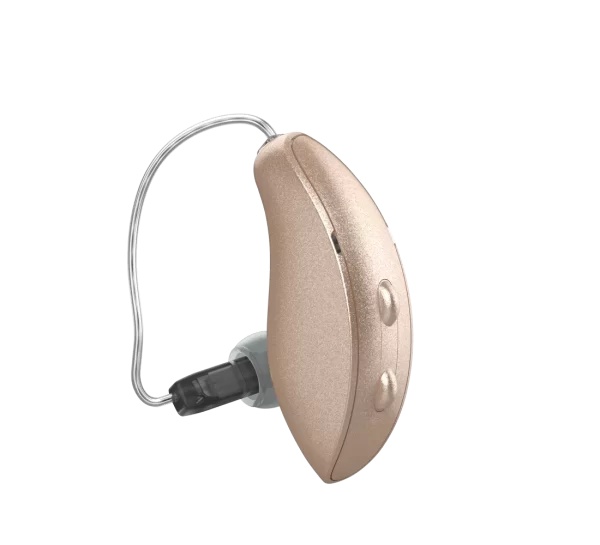
Starkey Genesis 20 AI
The Starkey Genesis AI 20 hearing aids offer an innovative mix of advanced sound processing, comfort, and convenience, harnessing Starkey’s AI technology to deliver clear, adaptive hearing in diverse environments. Positioned just below the flagship Genesis AI 24, the AI 20 model provides many of the key benefits of Starkey’s Genesis platform but with a focus on streamlined functionality at a more accessible level. Key Features: 1. Enhanced Sound Quality : • The Genesis AI 20 uses AI-powered sound processing to optimize clarity, especially in challenging auditory settings. The system automatically adapts to different environments, reducing background noise and enhancing speech, so conversations remain easy to follow. 2. Environmental Adaptation : • Automatically adjusts to various environments, from quiet spaces to busy, noisy locations, allowing users to enjoy natural sound quality without needing constant manual adjustments. 3. Personalized Listening : • The AI 20 model learns user preferences over time, creating a personalized listening profile based on frequent auditory settings and habits. • Users can customize settings through the mobile app, allowing for fine-tuning and personal adjustments. 4. Health Tracking and Fall Detection : • Like the Genesis AI 24, the AI 20 model includes health and wellness features, such as physical activity tracking and fall detection alerts, providing an extra layer of safety for users. • The fall alert system notifies selected contacts if a fall occurs, which is especially useful for those at a higher risk of accidents. 5. Rechargeable Option : • Available with a rechargeable battery option that provides extended use throughout the day on a single charge, making it convenient and environmentally friendly. • Paired with a portable charging case, the Genesis AI 20 ensures easy recharging and on-the-go power. 6. Bluetooth Connectivity : • Offers Bluetooth streaming for connecting with smartphones, TVs, and other compatible devices, enabling users to enjoy hands-free calling and direct audio streaming. • Supports both iOS and Android devices for wide compatibility. 7. Remote Tuning : • Allows for remote adjustments by an audiologist, meaning that users can have settings modified without an in-person clinic visit, adding flexibility to their care experience. While the Starkey Genesis AI 20 doesn’t include all the premium features of the Genesis AI 24, it delivers powerful AI-driven sound processing, essential health features, and flexible connectivity options. It is an excellent choice for those who want advanced hearing technology with a strong emphasis on performance and value.
Brand: starkey
Category: Health & Beauty > Health Care > Hearing Aids > Completely-In-Canal (CIC) Hearing Aids